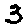
Label: 3